Vendredi soir

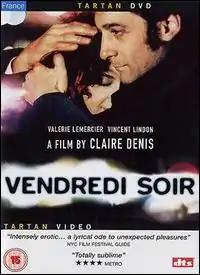

Vendredi soir (Friday Night) is a 2002 drama film directed by Claire Denis. The screenplay was written by Claire Denis and Emmanuèle Bernheim, based upon Bernheim's novel of the same name. The film premiered at the 2002 Venice Film Festival.